Coal mining

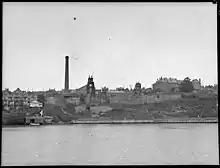
A balmain coal mine in Sydney, Australia, in 1950

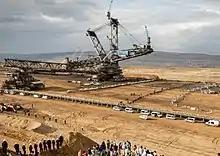
An open-pit coal mine in the Rhineland lignite mining area in Germany.

Coal mining has been a very dangerous activity and the list of historical coal mining disasters is long. In the U.S., 104,895 coal miners were killed in mine accidents since 1900, 90 percent of the fatalities occurring in the first half of the 20th century. 3,242 died in 1907, the worst year ever; in 2020 there were five.